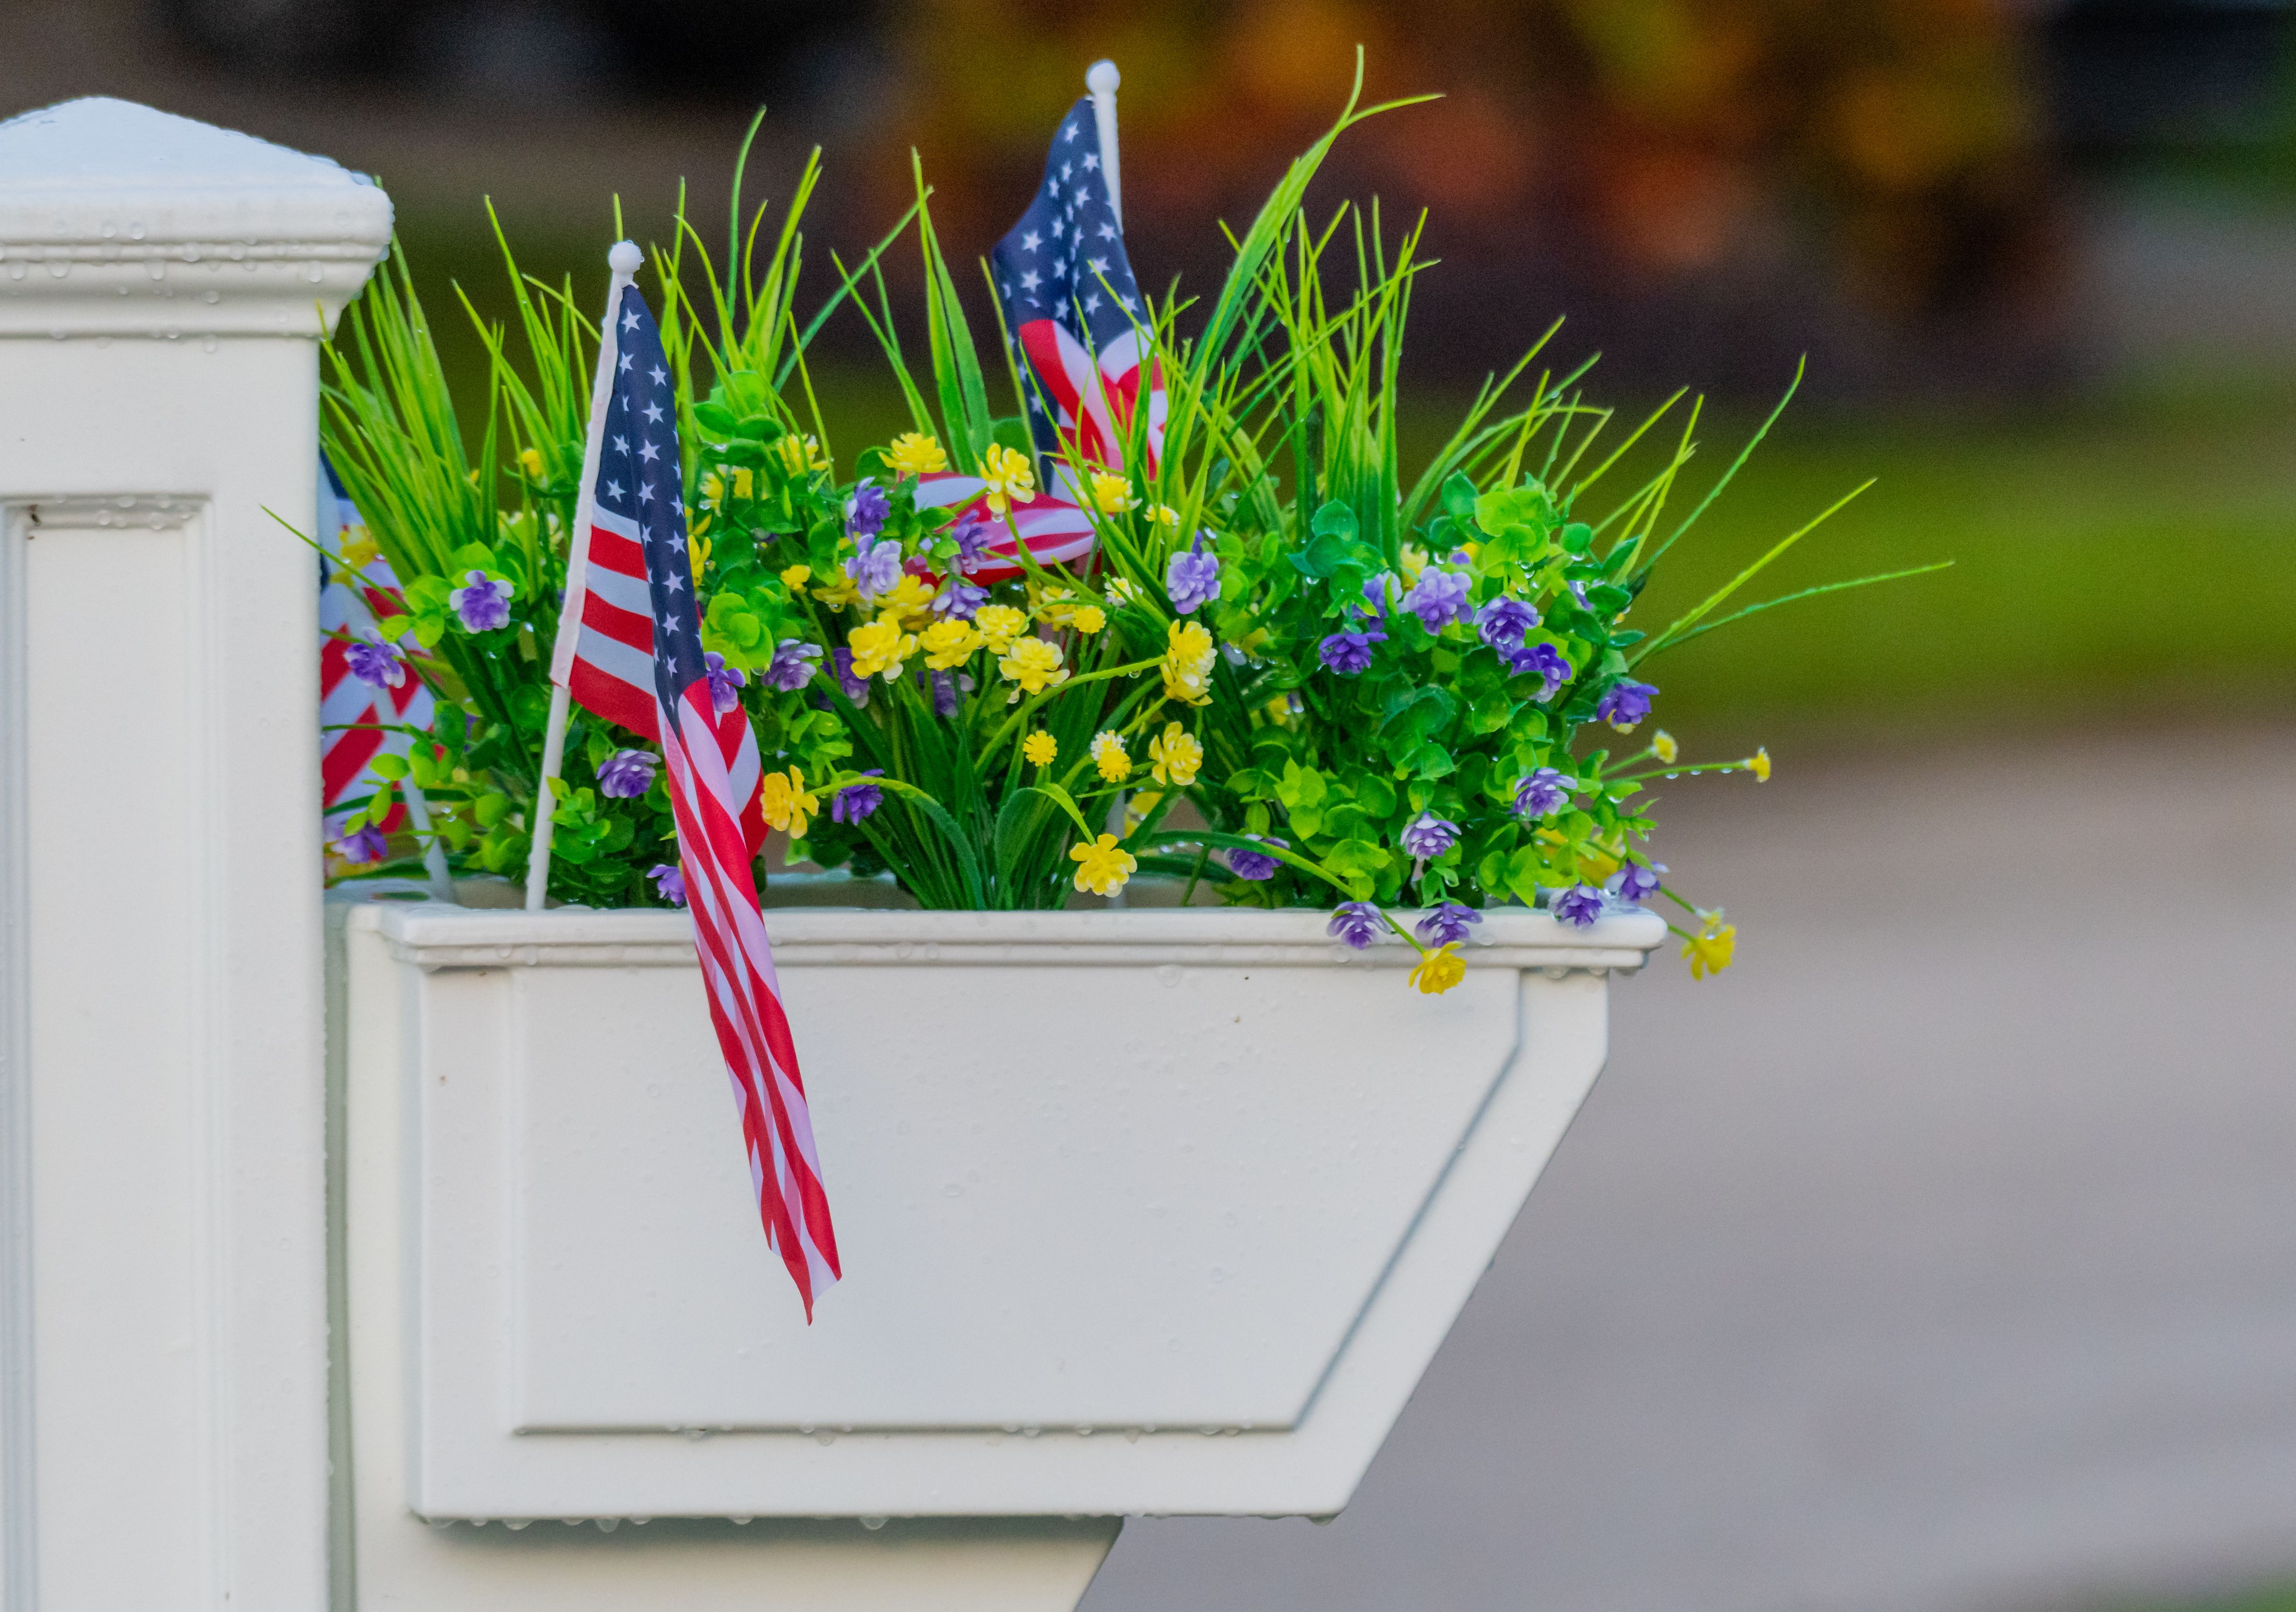
The American Grass
The picture displays a green plant in a white pot with several American flags, set against a blurred background
A close-up shot of a white planter filled with vibrant green grass, yellow and purple flowers, and small American flags. The blurred background adds a warm, inviting feel, creating a cheerful and patriotic scene.
Labels: Plant, Potted Plant, Flower, Flower Arrangement, Flower Bouquet, Jar, Planter, Pottery, Vase, Flag, Geranium, Cookware, Pot, Daisy, Herbs, blur background
Camera: NIKON CORPORATION NIKON D850
Lens: 200.0-500.0 mm f/5.6, AF-S Nikkor 200-500mm f/5.6E ED VR
Aperture: F5.6
Exposure: 1/1250 sec
ISO: 1000
Focal length: 250.0 mm